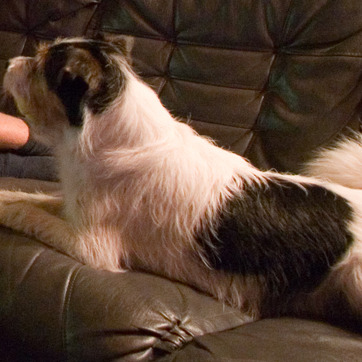
Material: other